Chemical milling

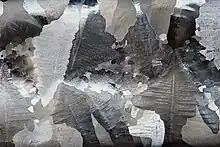
A high-purity (≥99.9998%) aluminium bar that has been etched to reveal the component crystallites.

Chemical milling or industrial etching is the subtractive manufacturing process of using baths of temperature-regulated etching chemicals to remove material to create an object with the desired shape. Other names for chemical etching include photo etching, chemical etching, photo chemical etching and photochemical machining. It is mostly used on metals, though other materials are increasingly important. It was developed from armor-decorating and printing etching processes developed during the Renaissance as alternatives to engraving on metal. The process essentially involves bathing the cutting areas in a corrosive chemical known as an etchant, which reacts with the material in the area to be cut and causes the solid material to be dissolved; inert substances known as maskants are used to protect specific areas of the material as resists.